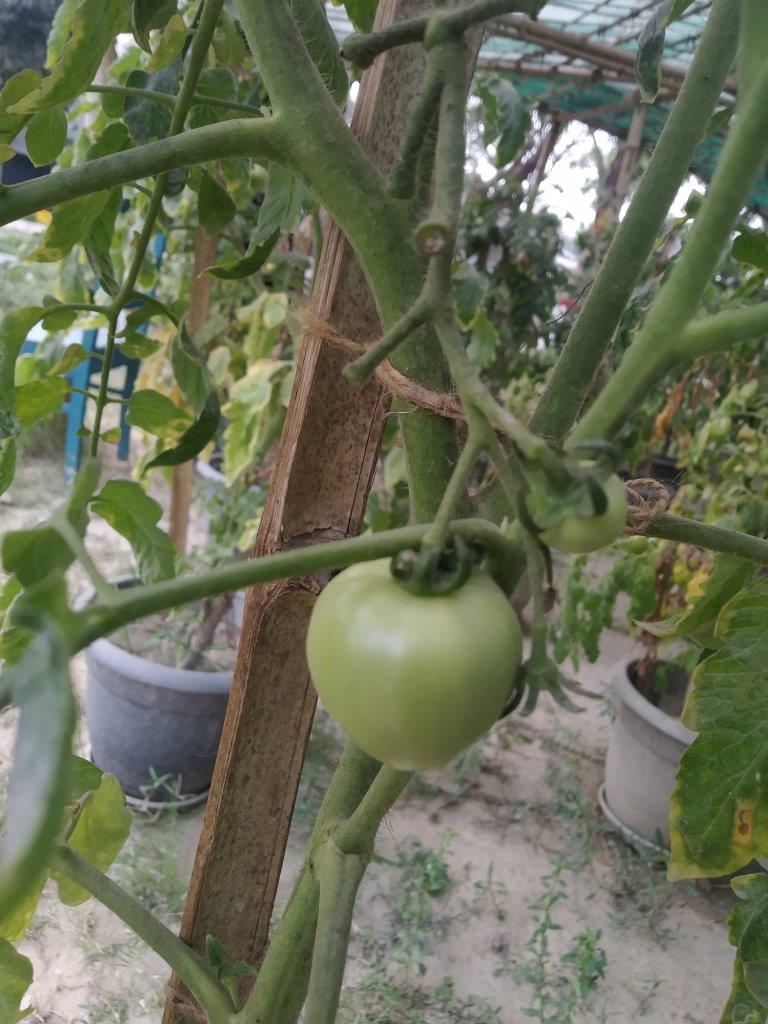
Maturity: Immature